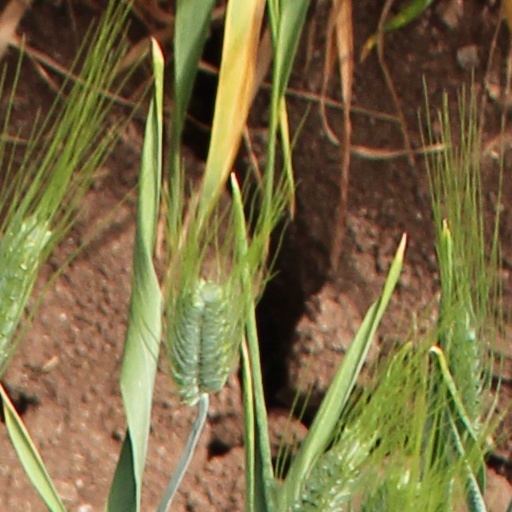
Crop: wheat